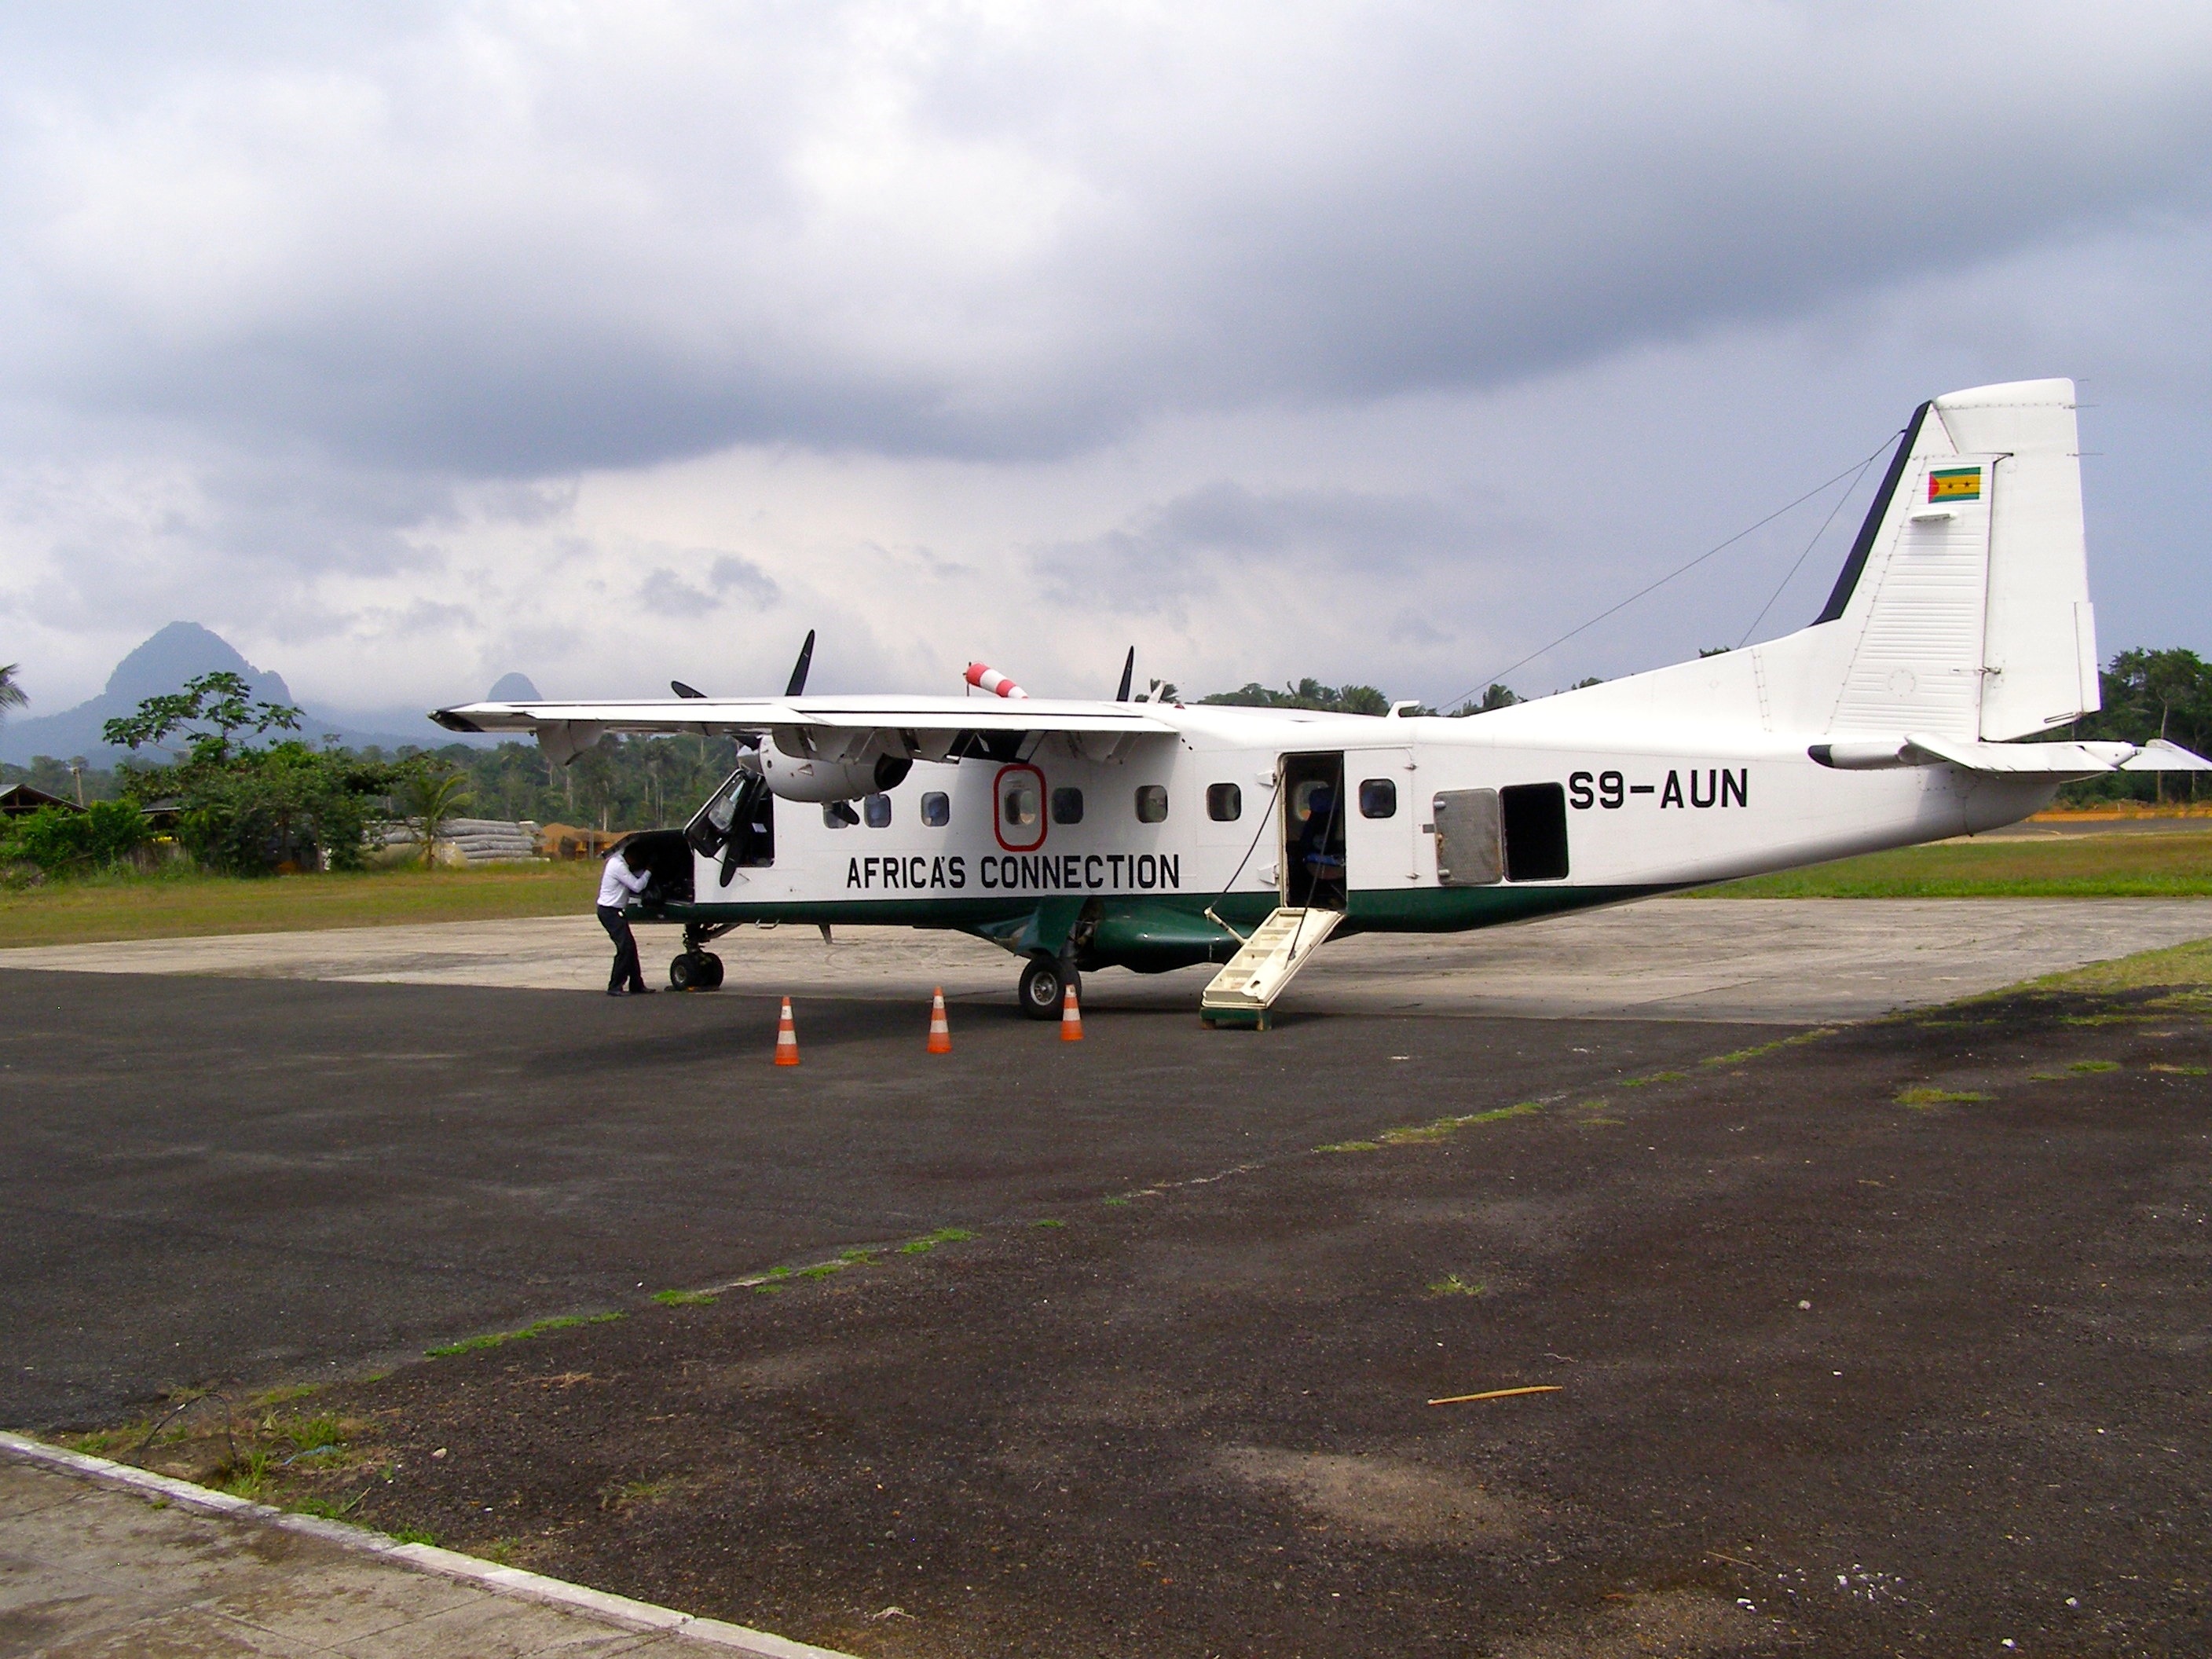
airport, travel, airplane, aircraft, vehicle, airline, aviation, flight, africa, runway, light aircraft, air force, atmosphere of earth, aircraft engine, sao tome, propeller driven aircraft